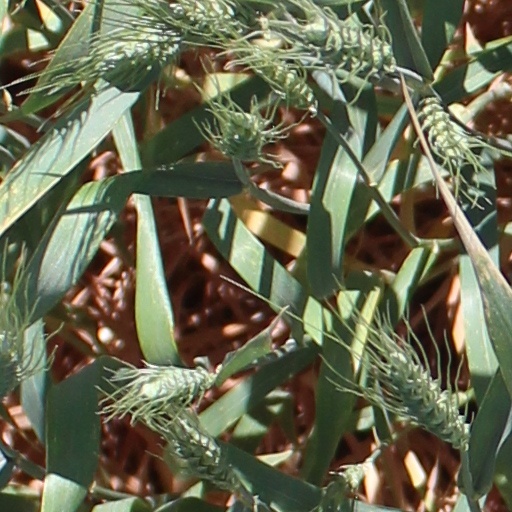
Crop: wheat